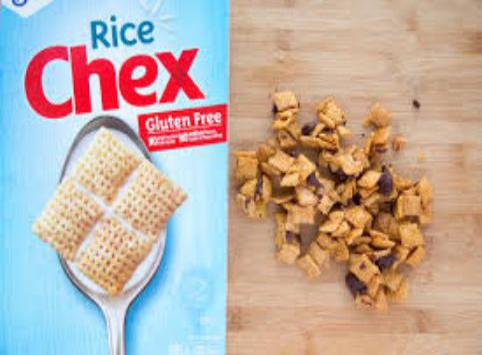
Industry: Food